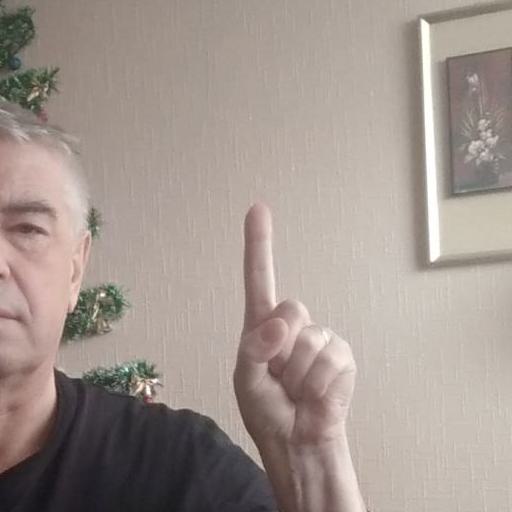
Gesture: one